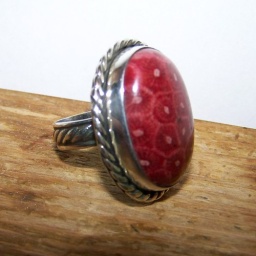
Big Red ocean jasper in sterling silver